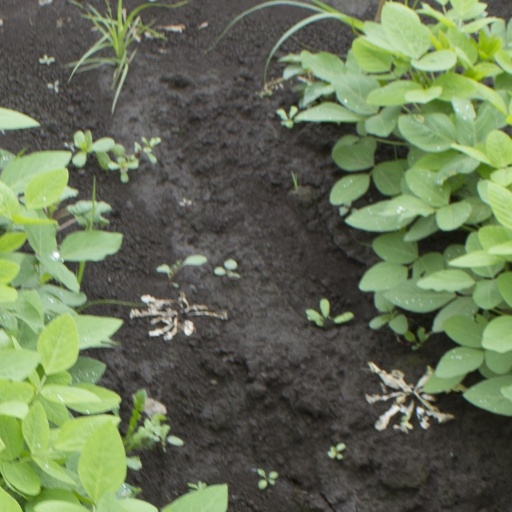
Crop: soybean